Young Distance

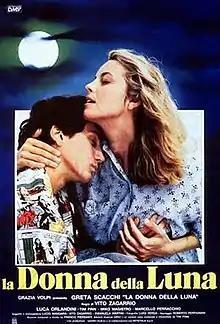

Young Distance (also known as "Woman in the Moon", "The Moon Woman" and "The Night of the Full Moon") is a 1988 Italian romantic drama film written and directed by Vito Zagarrio. It was produced by Rete Italia with a budget of about a billion lire.